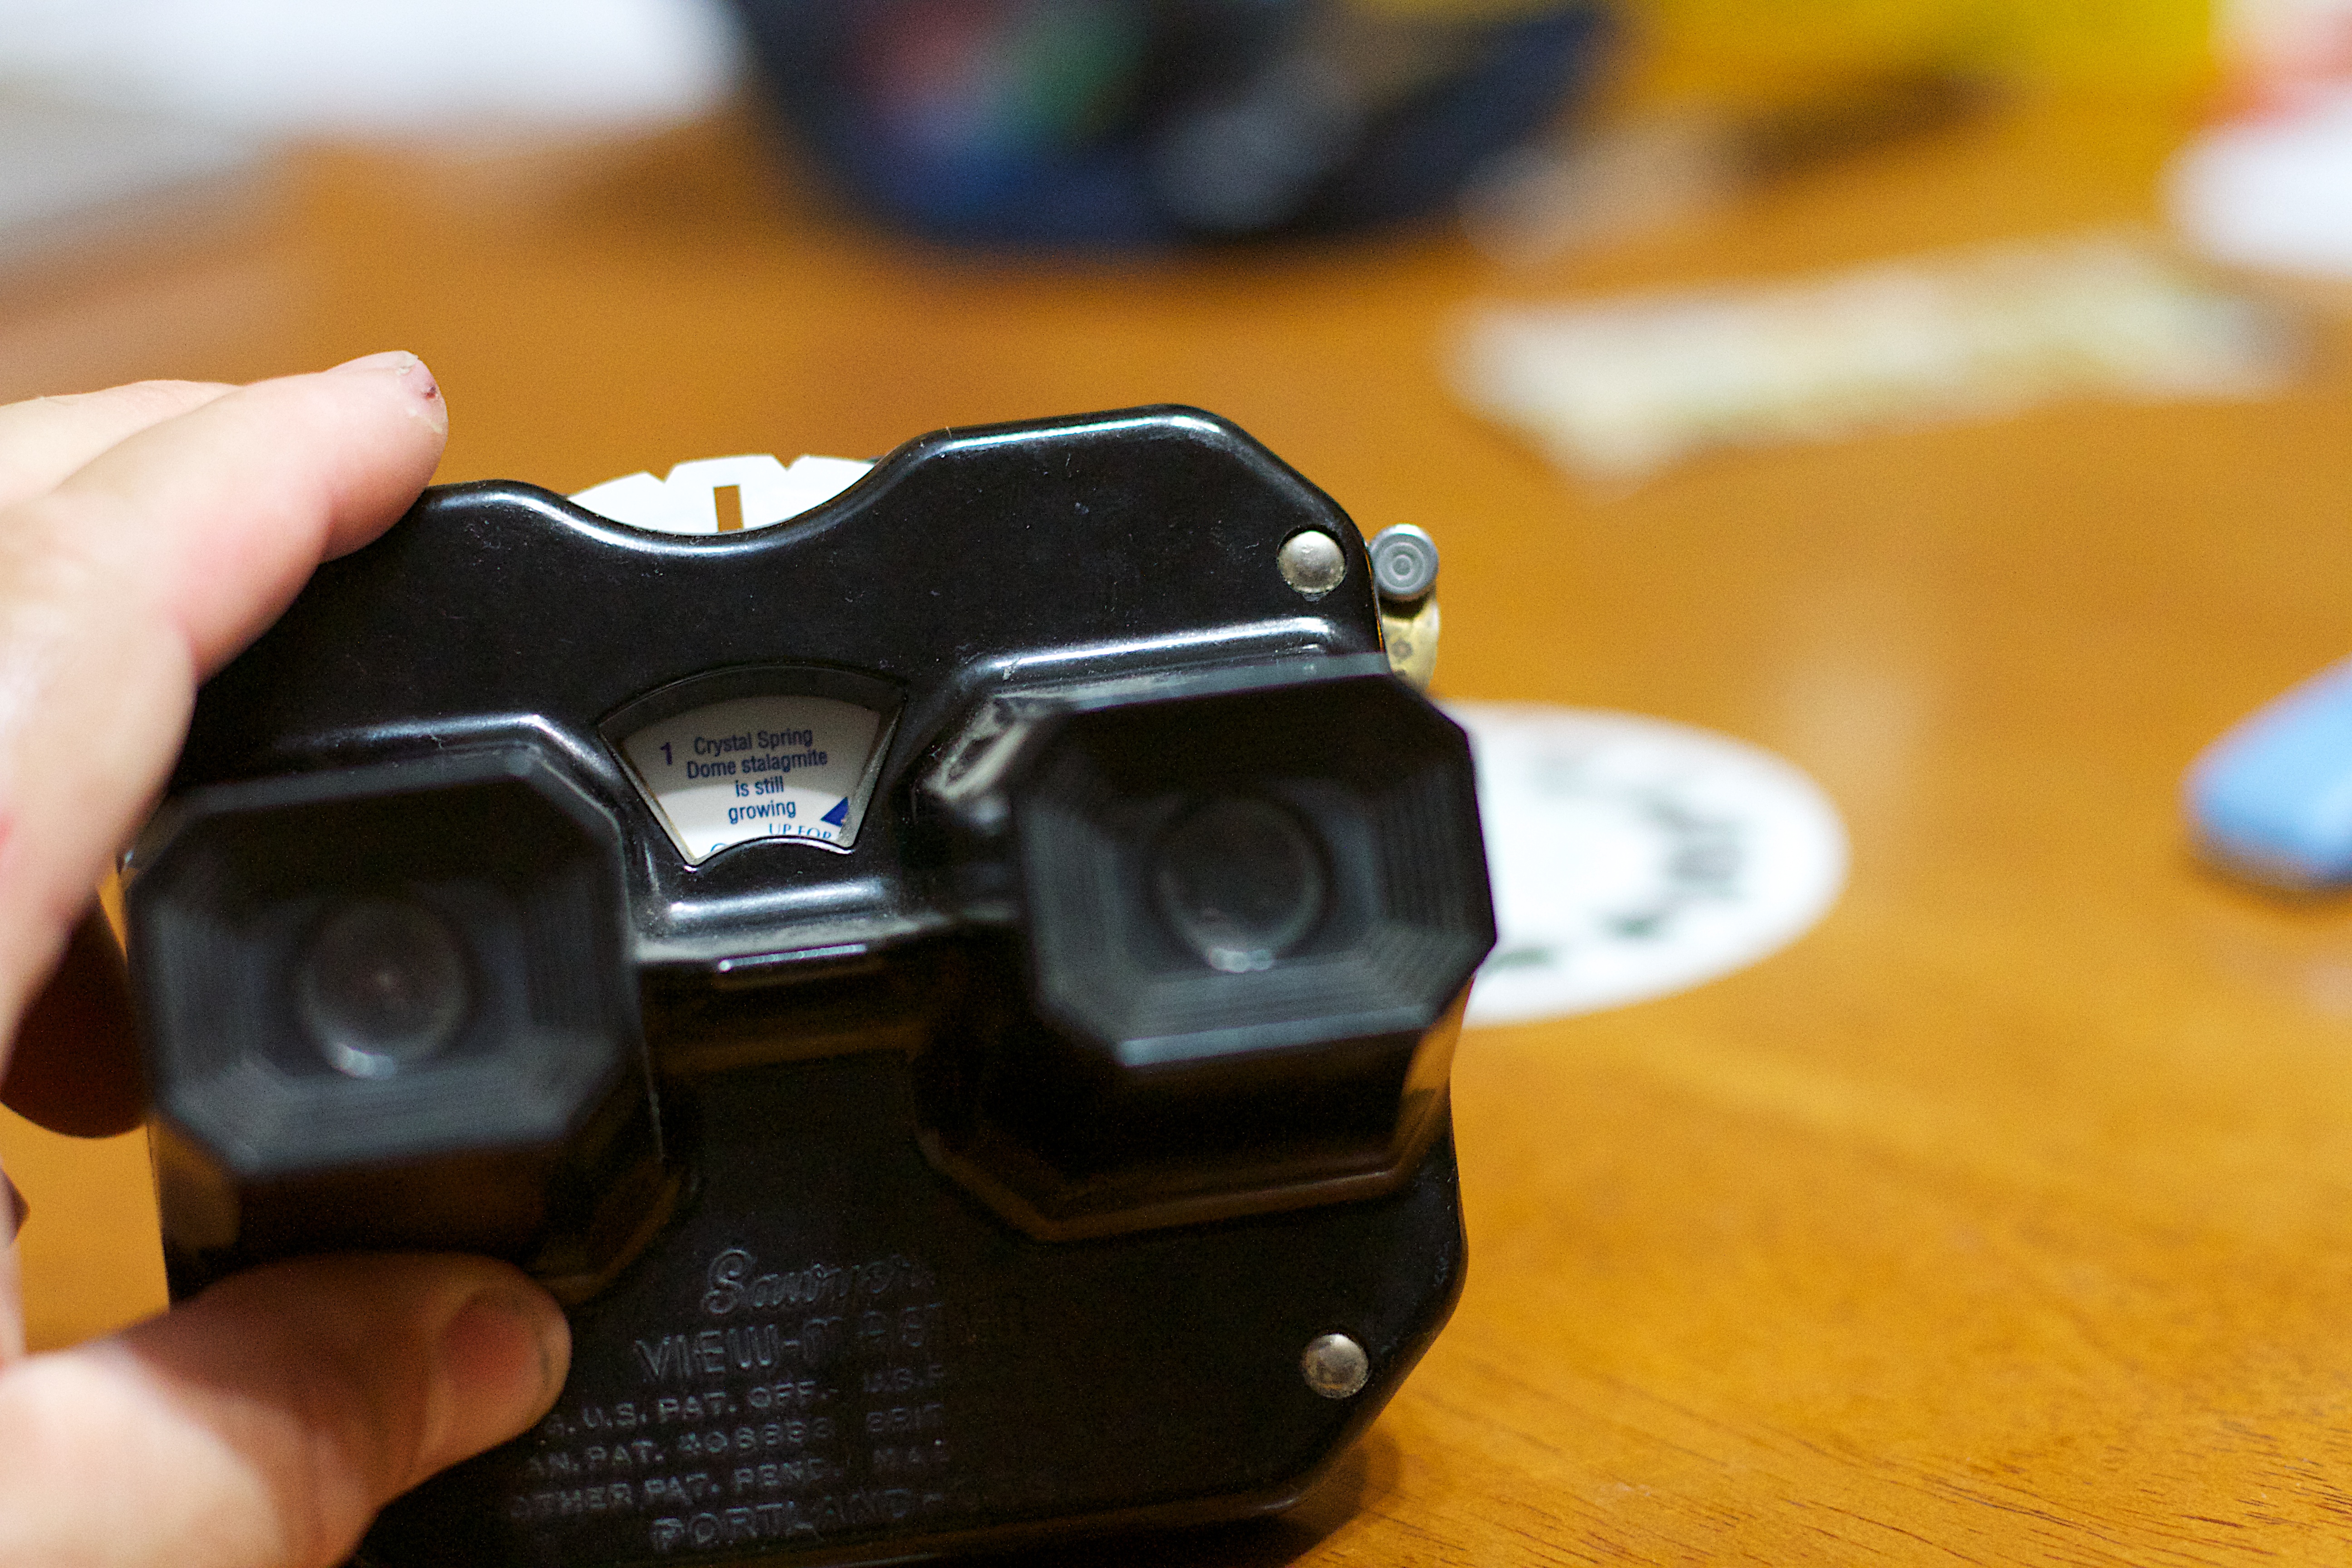
hand, toy, gun, trigger